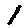
Label: 1